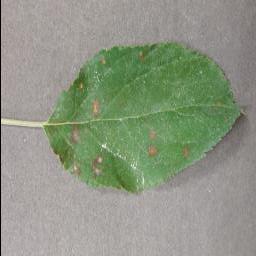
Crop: apple
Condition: cedar_rust